La Maternelle (film)

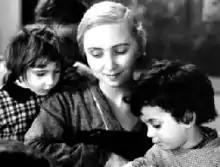
Scene

La Maternelle (International title: "Children of Montmartre") is a 1933 French film directed and written by Jean Benoît-Lévy and Marie Epstein. It was adapted from Léon Frapié's Prix Goncourt winning novel "La Maternelle" (1904). This film was a remake of a less successful, silent version made in 1925 by Gaston Roudès. In 1935, it was ranked as the 6th best foreign film by the National Board of Review of Motion Pictures, and has received a 7.3 ranking (out of 10) by 127 reviewers at the Internet Movie Database.